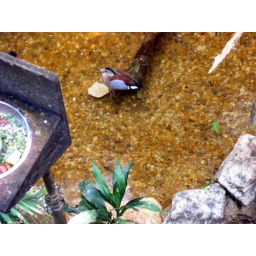
A small duck in the bird and reptile building.